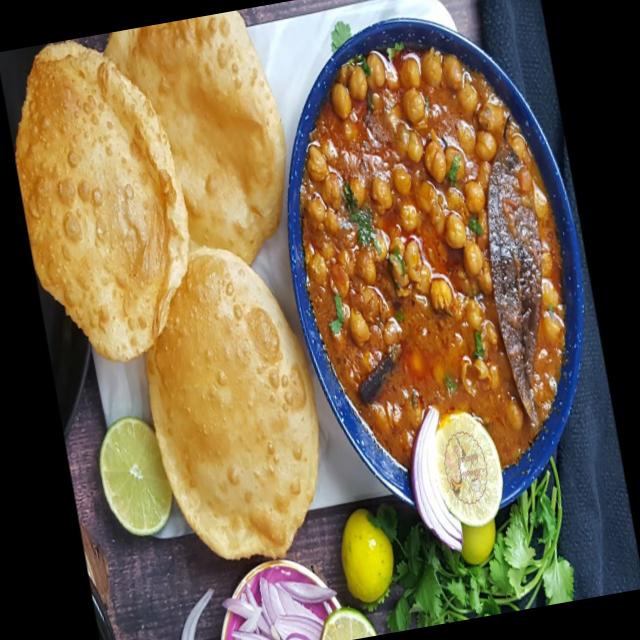
Dish: chole_bhature